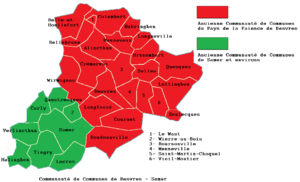
Carte des communes composant la Communauté de Communes de Desvres - Samer
La Communauté de communes de Desvres - Samer est une communauté de communes française, située dans le département du Pas-de-Calais et la région Hauts-de-France, arrondissement de Boulogne-sur-Mer.